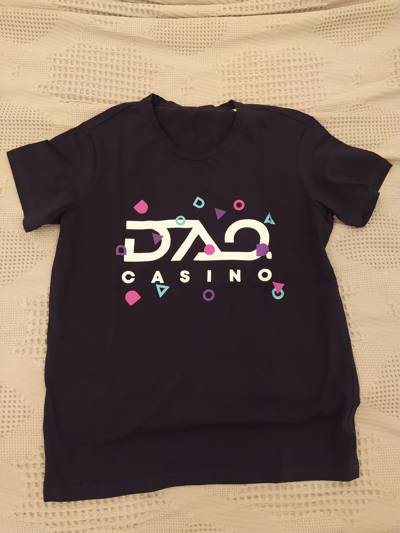
Waste category: clothes